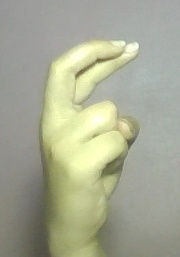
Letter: zay